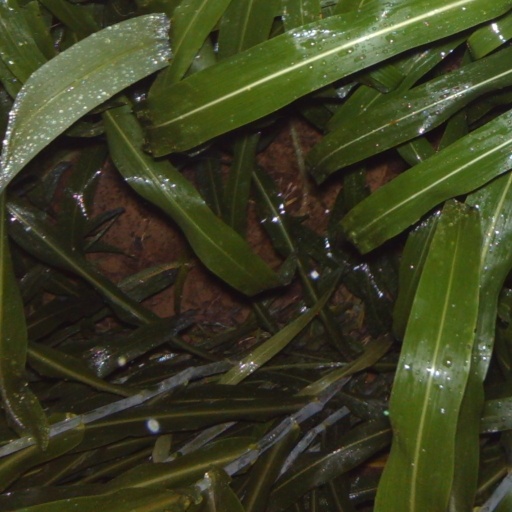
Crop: sorghum